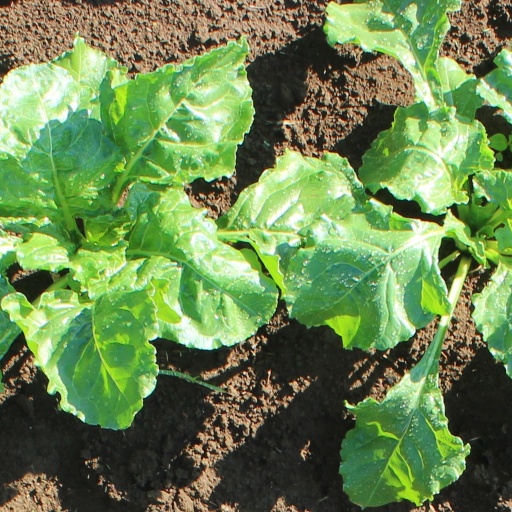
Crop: sugar beet